Scotty Finds a Home

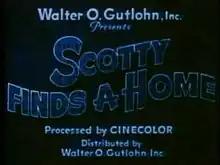
The cartoon's reissue title card

Scotty Finds a Home is a 1935 reel animated cartoon directed by Burt Gillett and produced for RKO Radio Pictures, which was later re-released by Walter O. Gutlohn Inc.